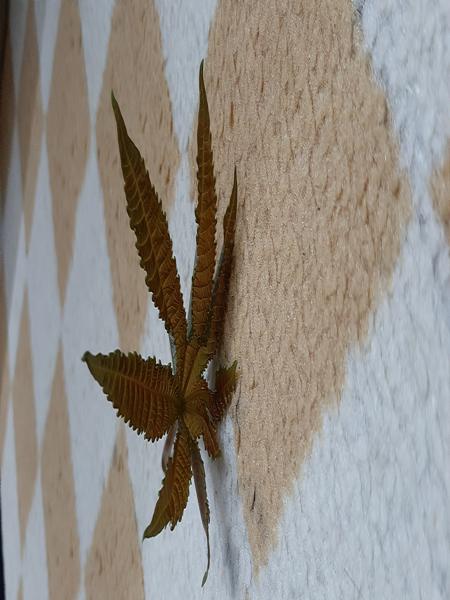
Plant: Castor